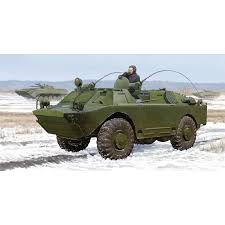
Label: BTR